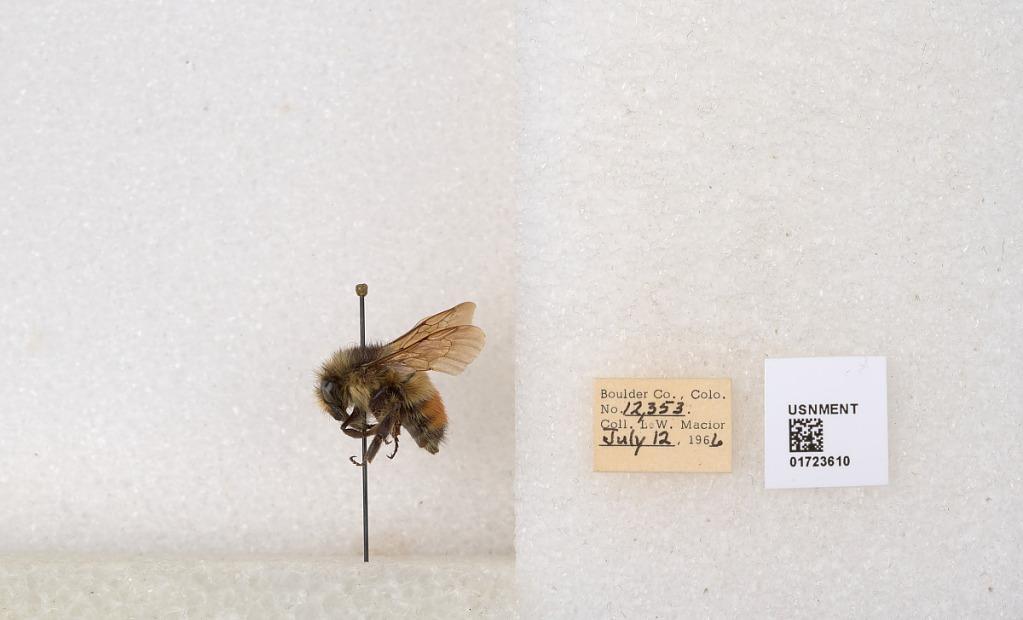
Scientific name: Bombus flavifrons Cresson
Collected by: L. Macior
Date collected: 1966-7-12
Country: United States
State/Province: Colorado
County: Boulder
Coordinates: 40.0925, -105.358